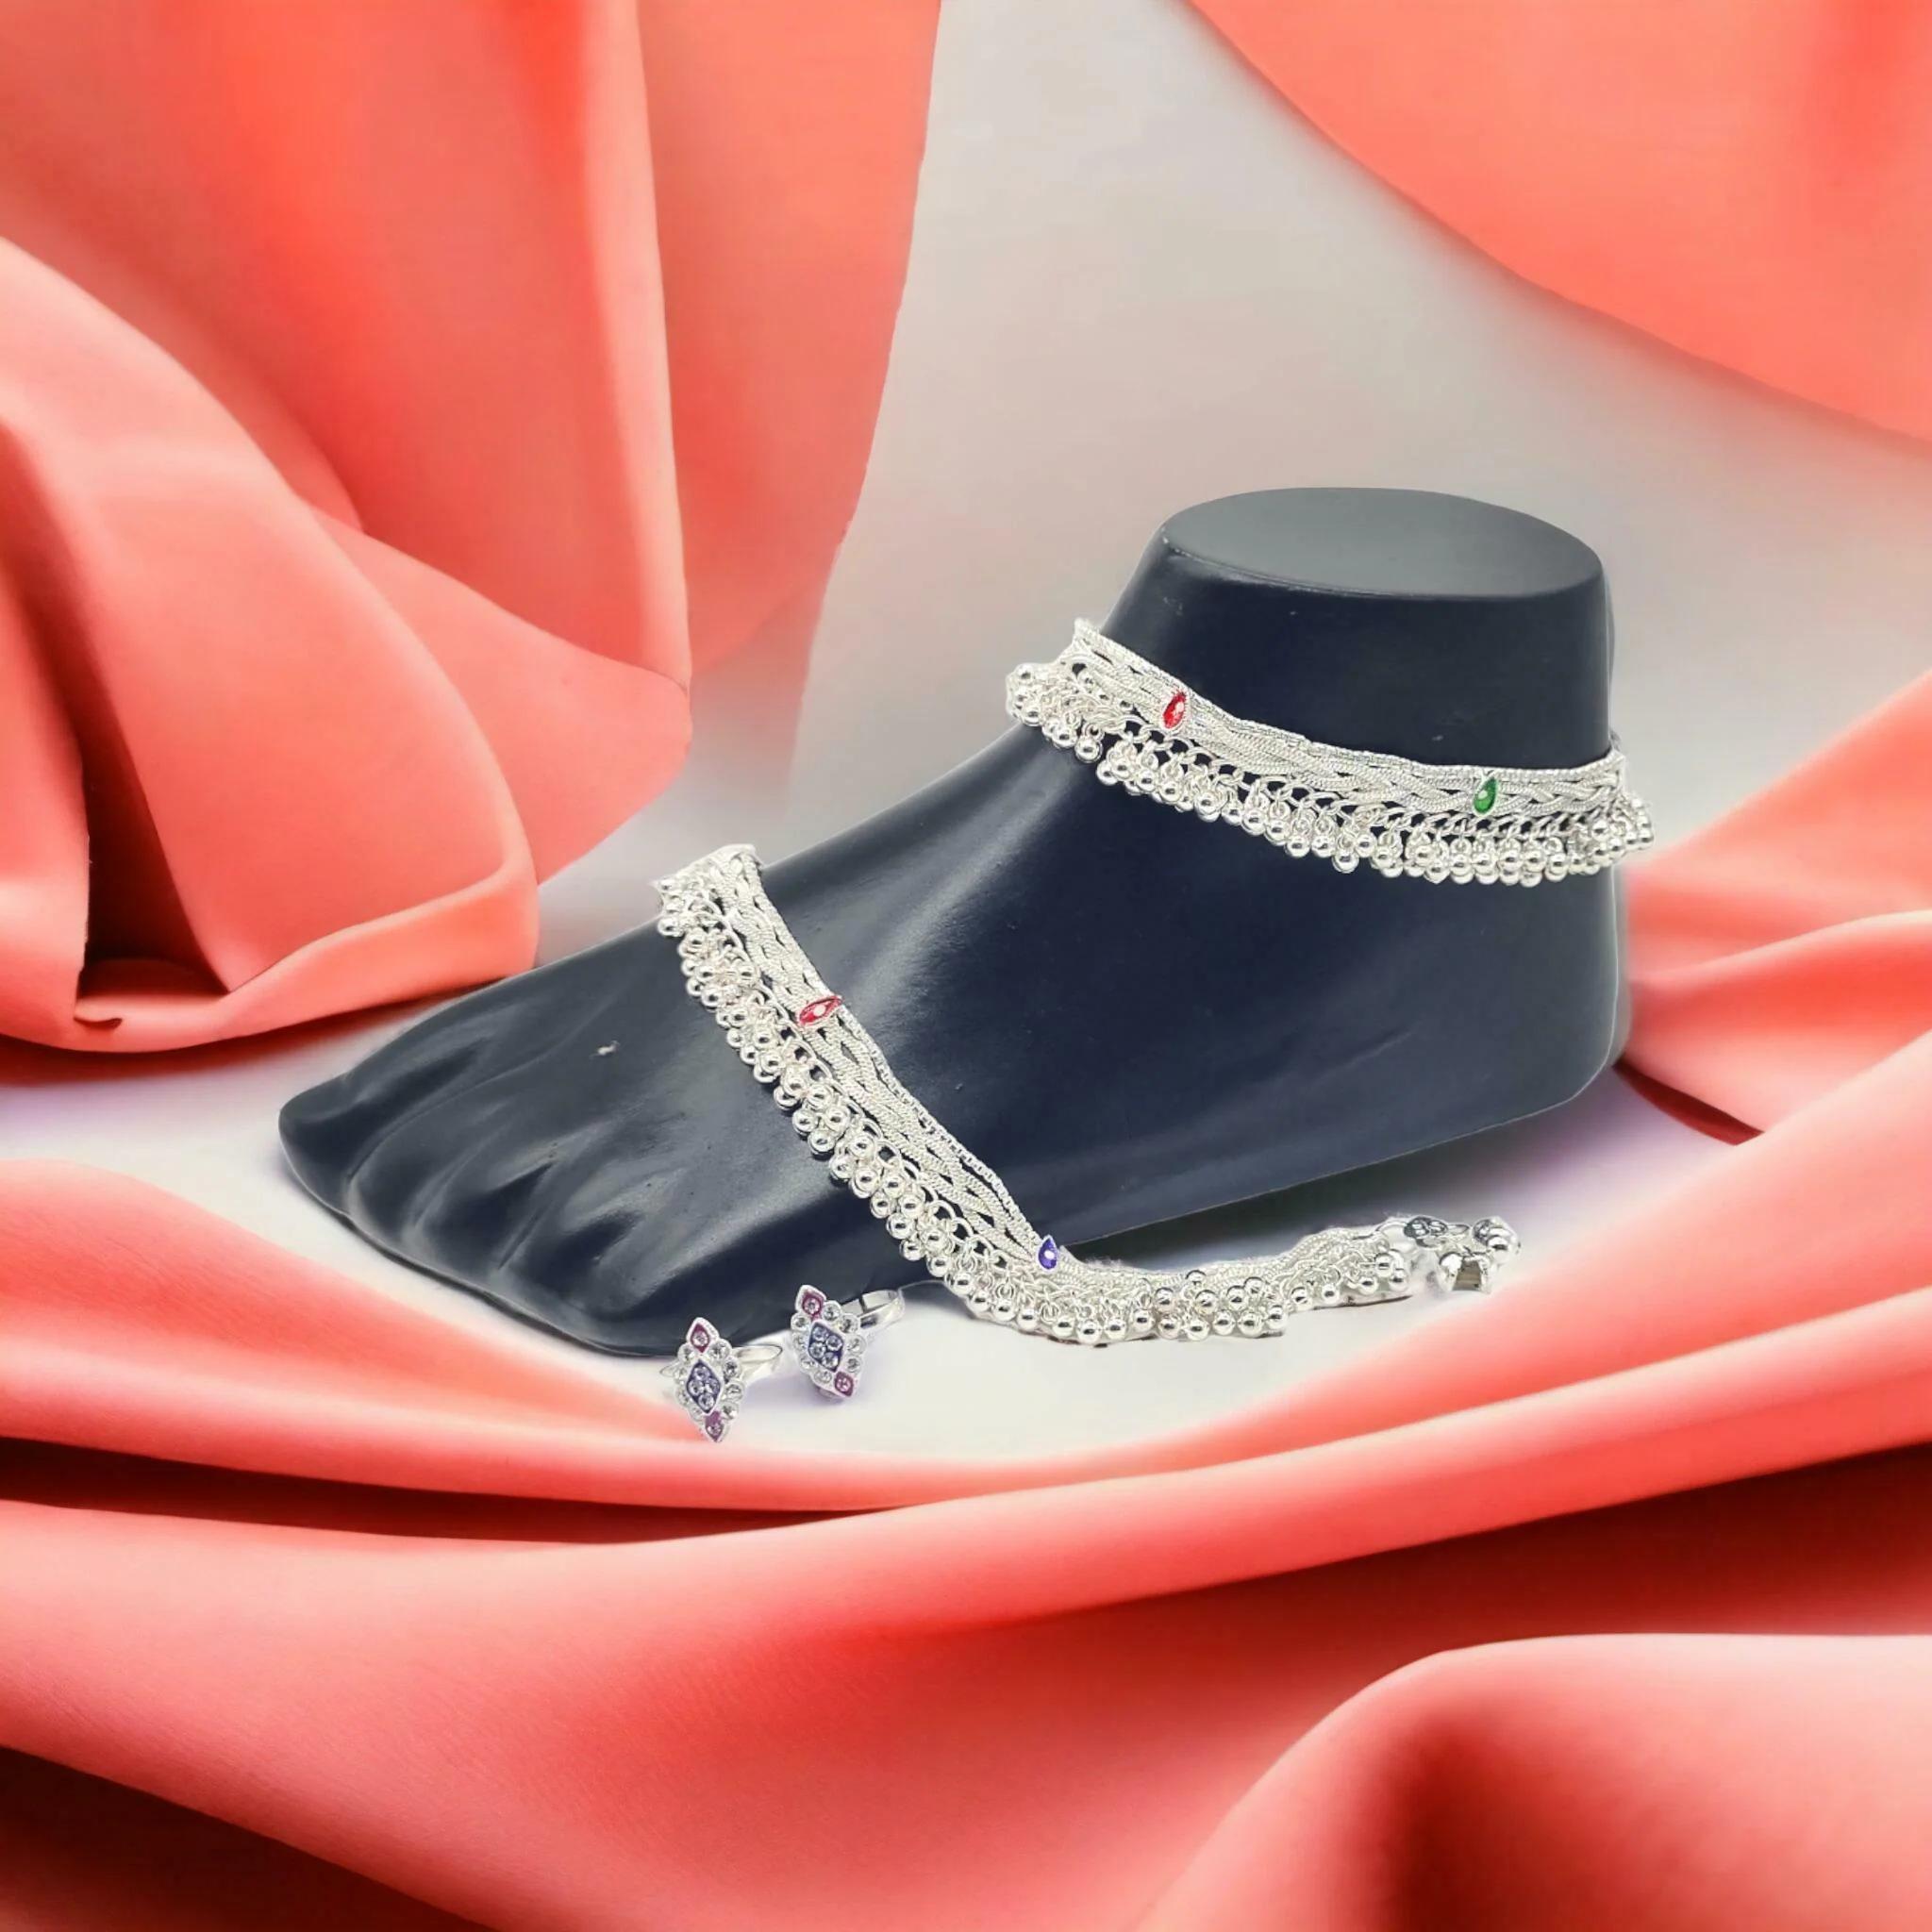
BR Ornaments A406 Alloy Anklet (Pack of 2)
Type: Anklet
Brand: BR Ornaments
Price: Rs. 289
 This silver anklet looks good with all indian outfitsor traditional outfits suitable girls and women of all ages. grab this pair of anklets, you will feel stylish ankle and shining silver anklet will make beautiful, you must buy the sns traders anklets you will never go wrong with the latest design, fancy anklets in silver jewellery.